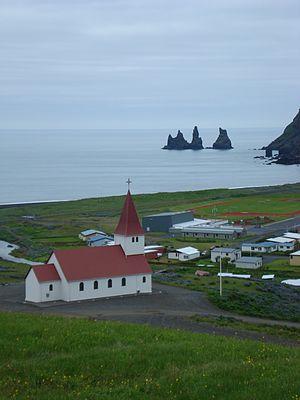
Vík í Mýrdal ou Vík est une localité située sur la côte sud de l'Islande. En 2011, on comptait 291 habitants. Le village est un centre de service et de commerce pour les habitants des environs, étant donné qu'il s'agit de la seule localité dans un rayon de 70 km. La capitale Reykjavik est située à 187 km.